Brazil–Peru border

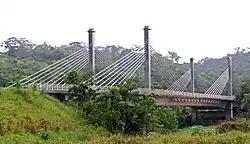
Brazil-Peru Integration Bridge cross the Acre River, connecting the Brazilian city of Assis Brasil to Iñapari, in the Peruvian side of the border.

In 2013, the tenth anniversary of the Strategic Alliance between Brazil and Peru was celebrated. On the occasion of that anniversary, President Dilma Rousseff made an official visit to Peru on November 11. Among the main objectives of the Brazil-Peru strategic alliance are integration in infrastructure, cooperation (mainly in social and security issues), border integration and economic-trade integration.